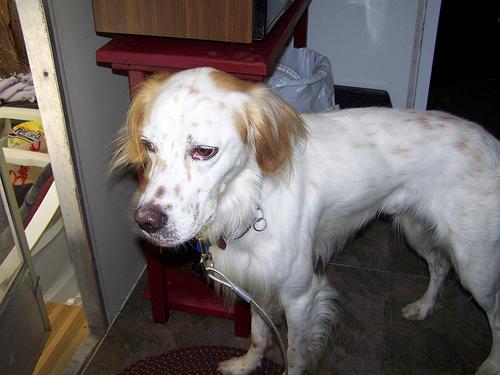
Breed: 203-n000022-English_setter